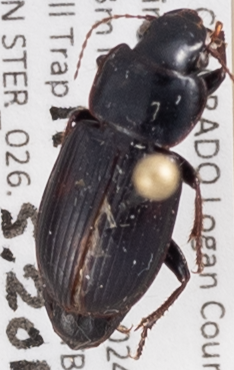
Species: Harpalus amputatus
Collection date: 2015-06-11
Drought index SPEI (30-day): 1.058
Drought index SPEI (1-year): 1.69
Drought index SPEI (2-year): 1.45